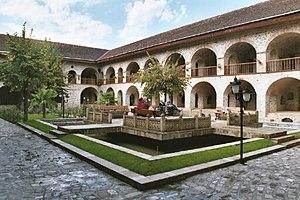
Liste des caravansérails en Azerbaïdjan.
Un caravansérail, ou khan ou encore foundouk, est, au Proche et Moyen-Orient ainsi qu'au Maghreb, un lieu où les caravanes de marchands font halte et peuvent s'abriter.